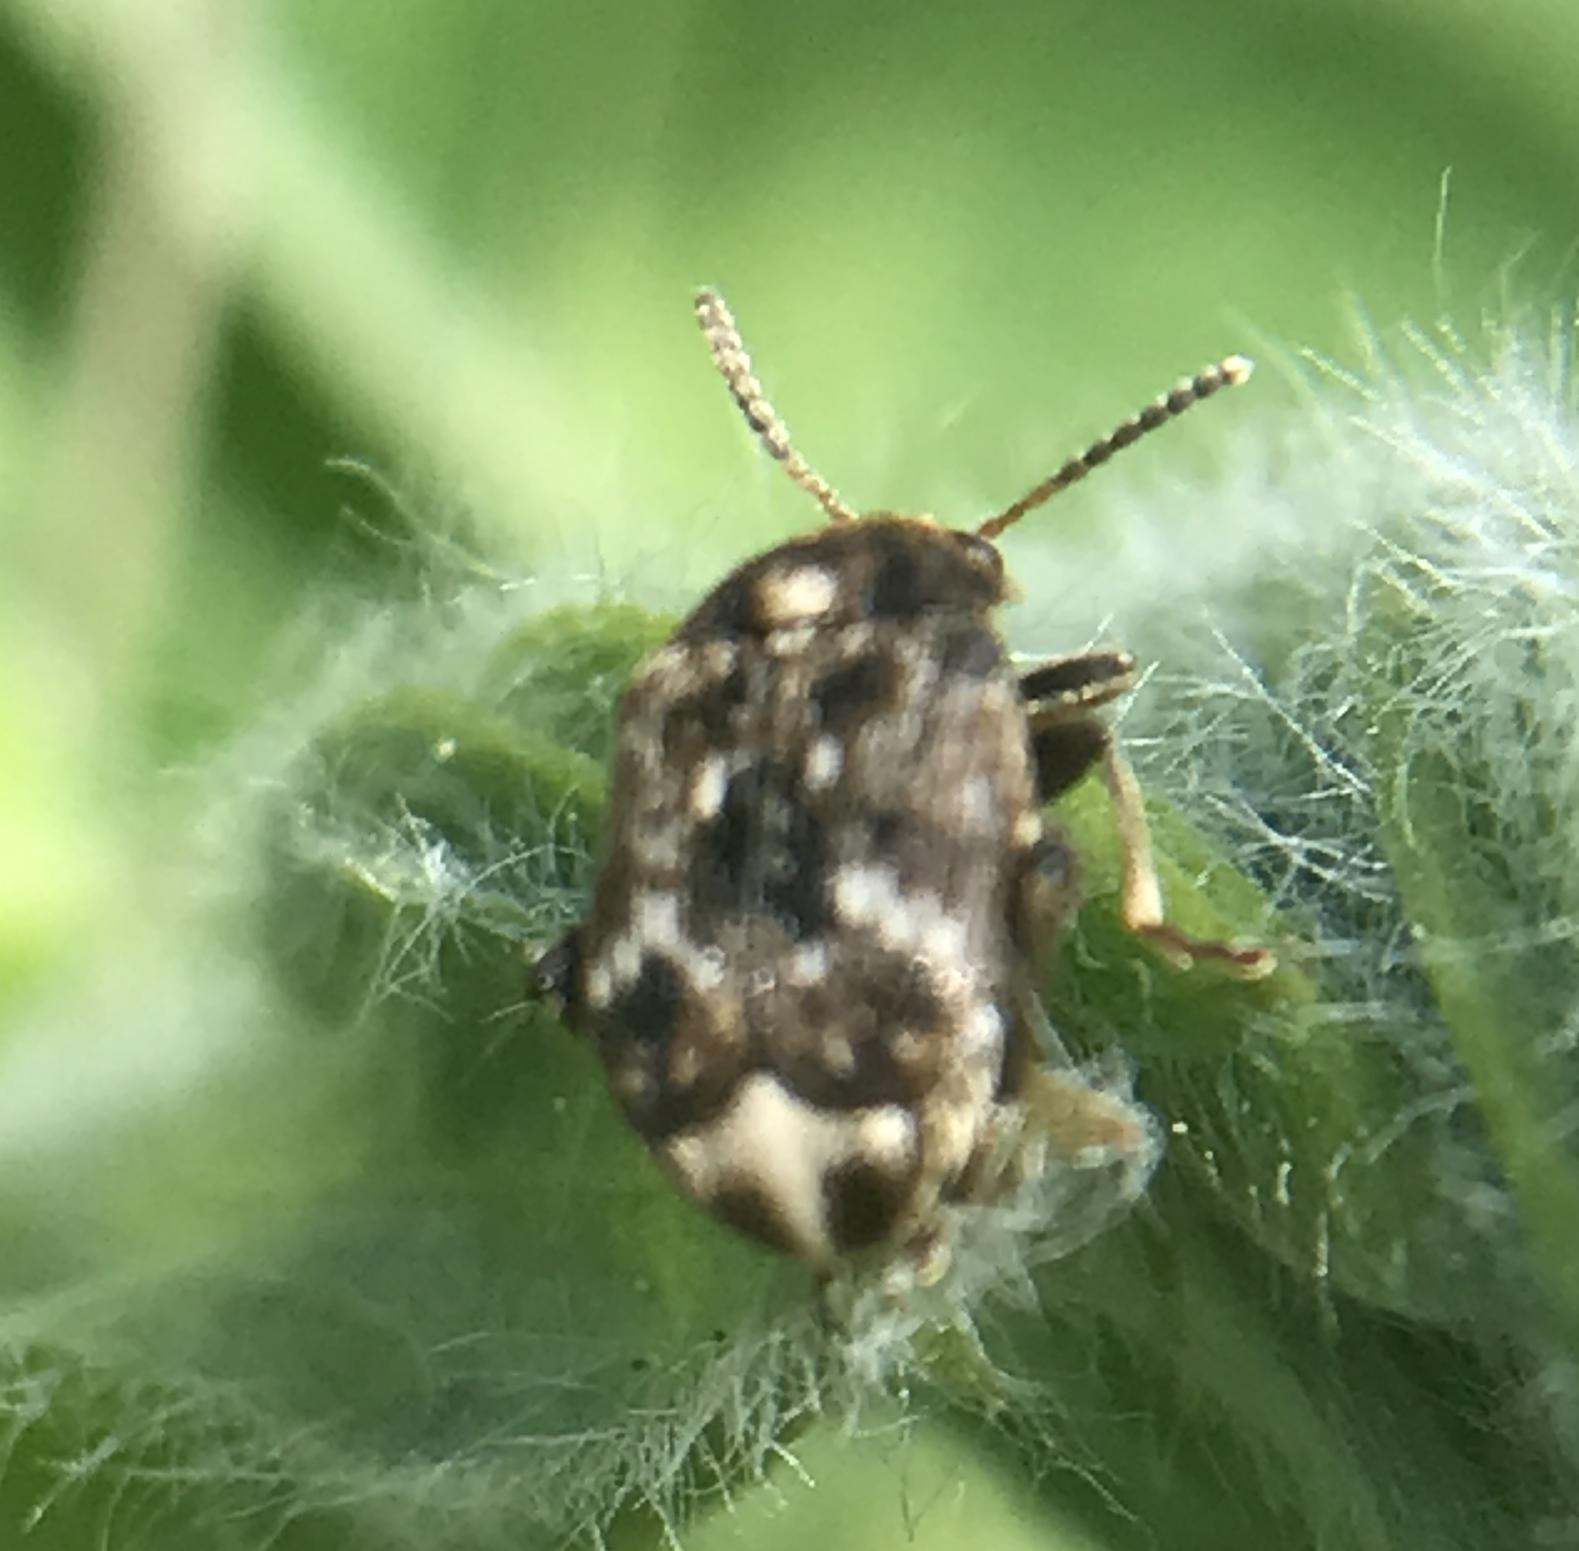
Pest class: pea_weevil